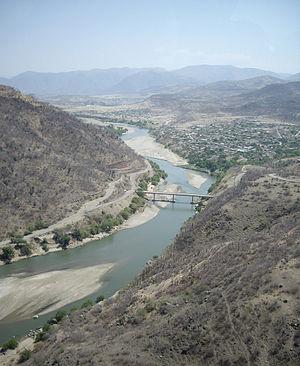
Le Río Balsas est un fleuve du Mexique.